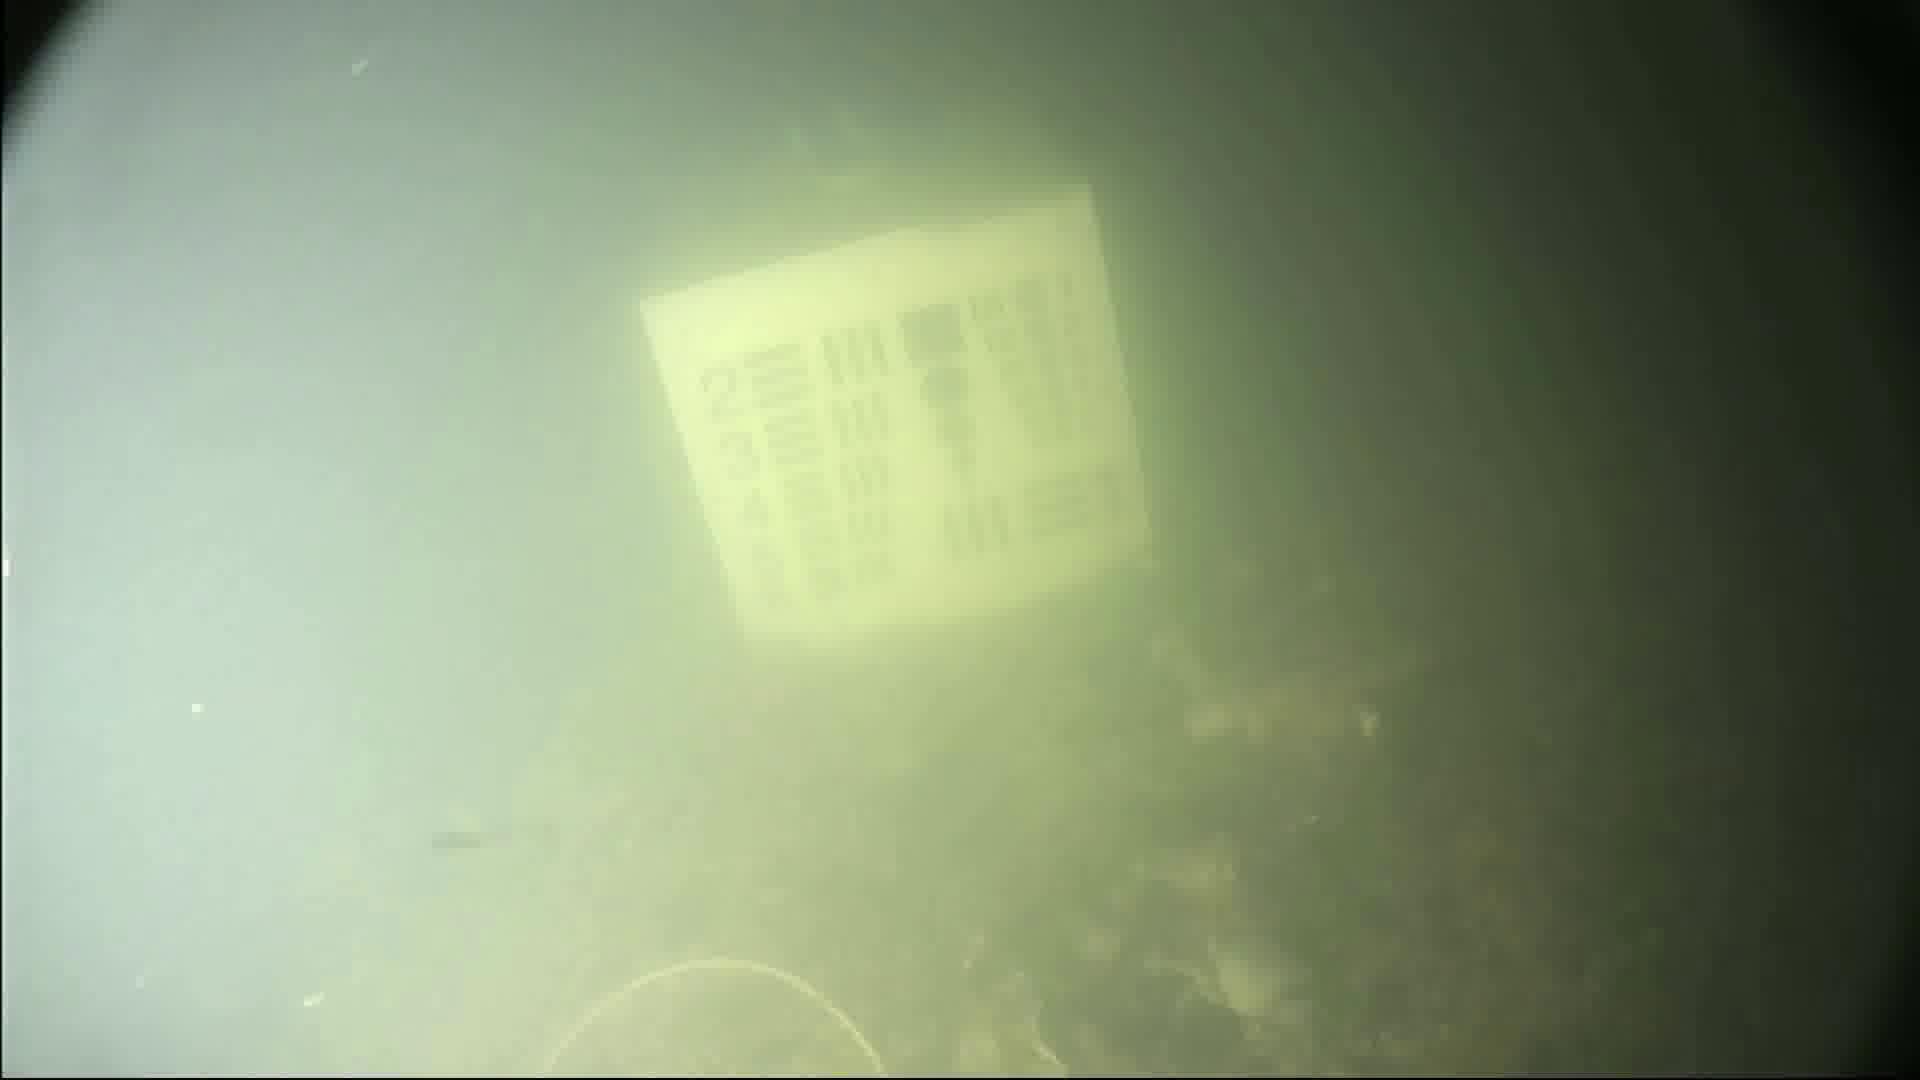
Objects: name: crab